Describe the emotion expressed in this image:  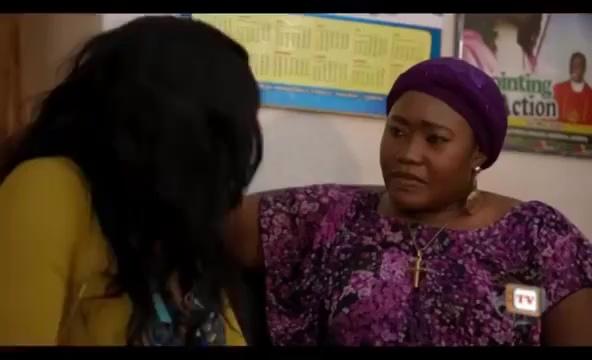
This person displays Pain, valence and arousal with low intensity.